Lumières

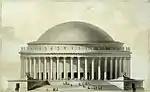
Redevelopment of the Opéra de Paris by Étienne-Louis Boullée, 1781

This social and legal background was criticised in works by the likes of Voltaire. Exiled in England between 1726 and 1729, he studied the works of John Locke and Isaac Newton, and the English monarchy. He became well known for his denunciation of injustices such as those against Jean Calas, Pierre-Paul Sirven, François-Jean de la Barre and Thomas Arthur, comte de Lally.